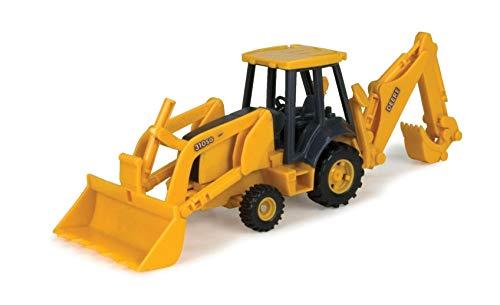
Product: John Deere Deluxe Vehicle Value Toy Set, Pack of 3
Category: Toys & Games | Play Vehicles | Die-Cast Vehicles
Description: VEHICLE SET: Features a row crop tractor toy with removable front loader, backhoe, 4WD tractor with ripper which are perfect for play.
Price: $34.97
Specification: ProductDimensions:15x6x16inches|ItemWeight:3.82pounds|ShippingWeight:4.65pounds(Viewshippingratesandpolicies)|ASIN:B003CYDCJ2|Itemmodelnumber:35867|Manufacturerrecommendedage:3yearsandup